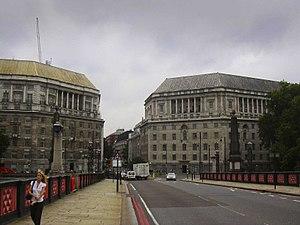
Thames House est un ensemble d'immeubles de bureaux situé à Millbank, Londres sur la rive de la Tamise adjacente à Lambeth Bridge. Ce lieu sert de quartier général au service de renseignement intérieur britannique, le Security Service ou MI5, depuis décembre 1994.